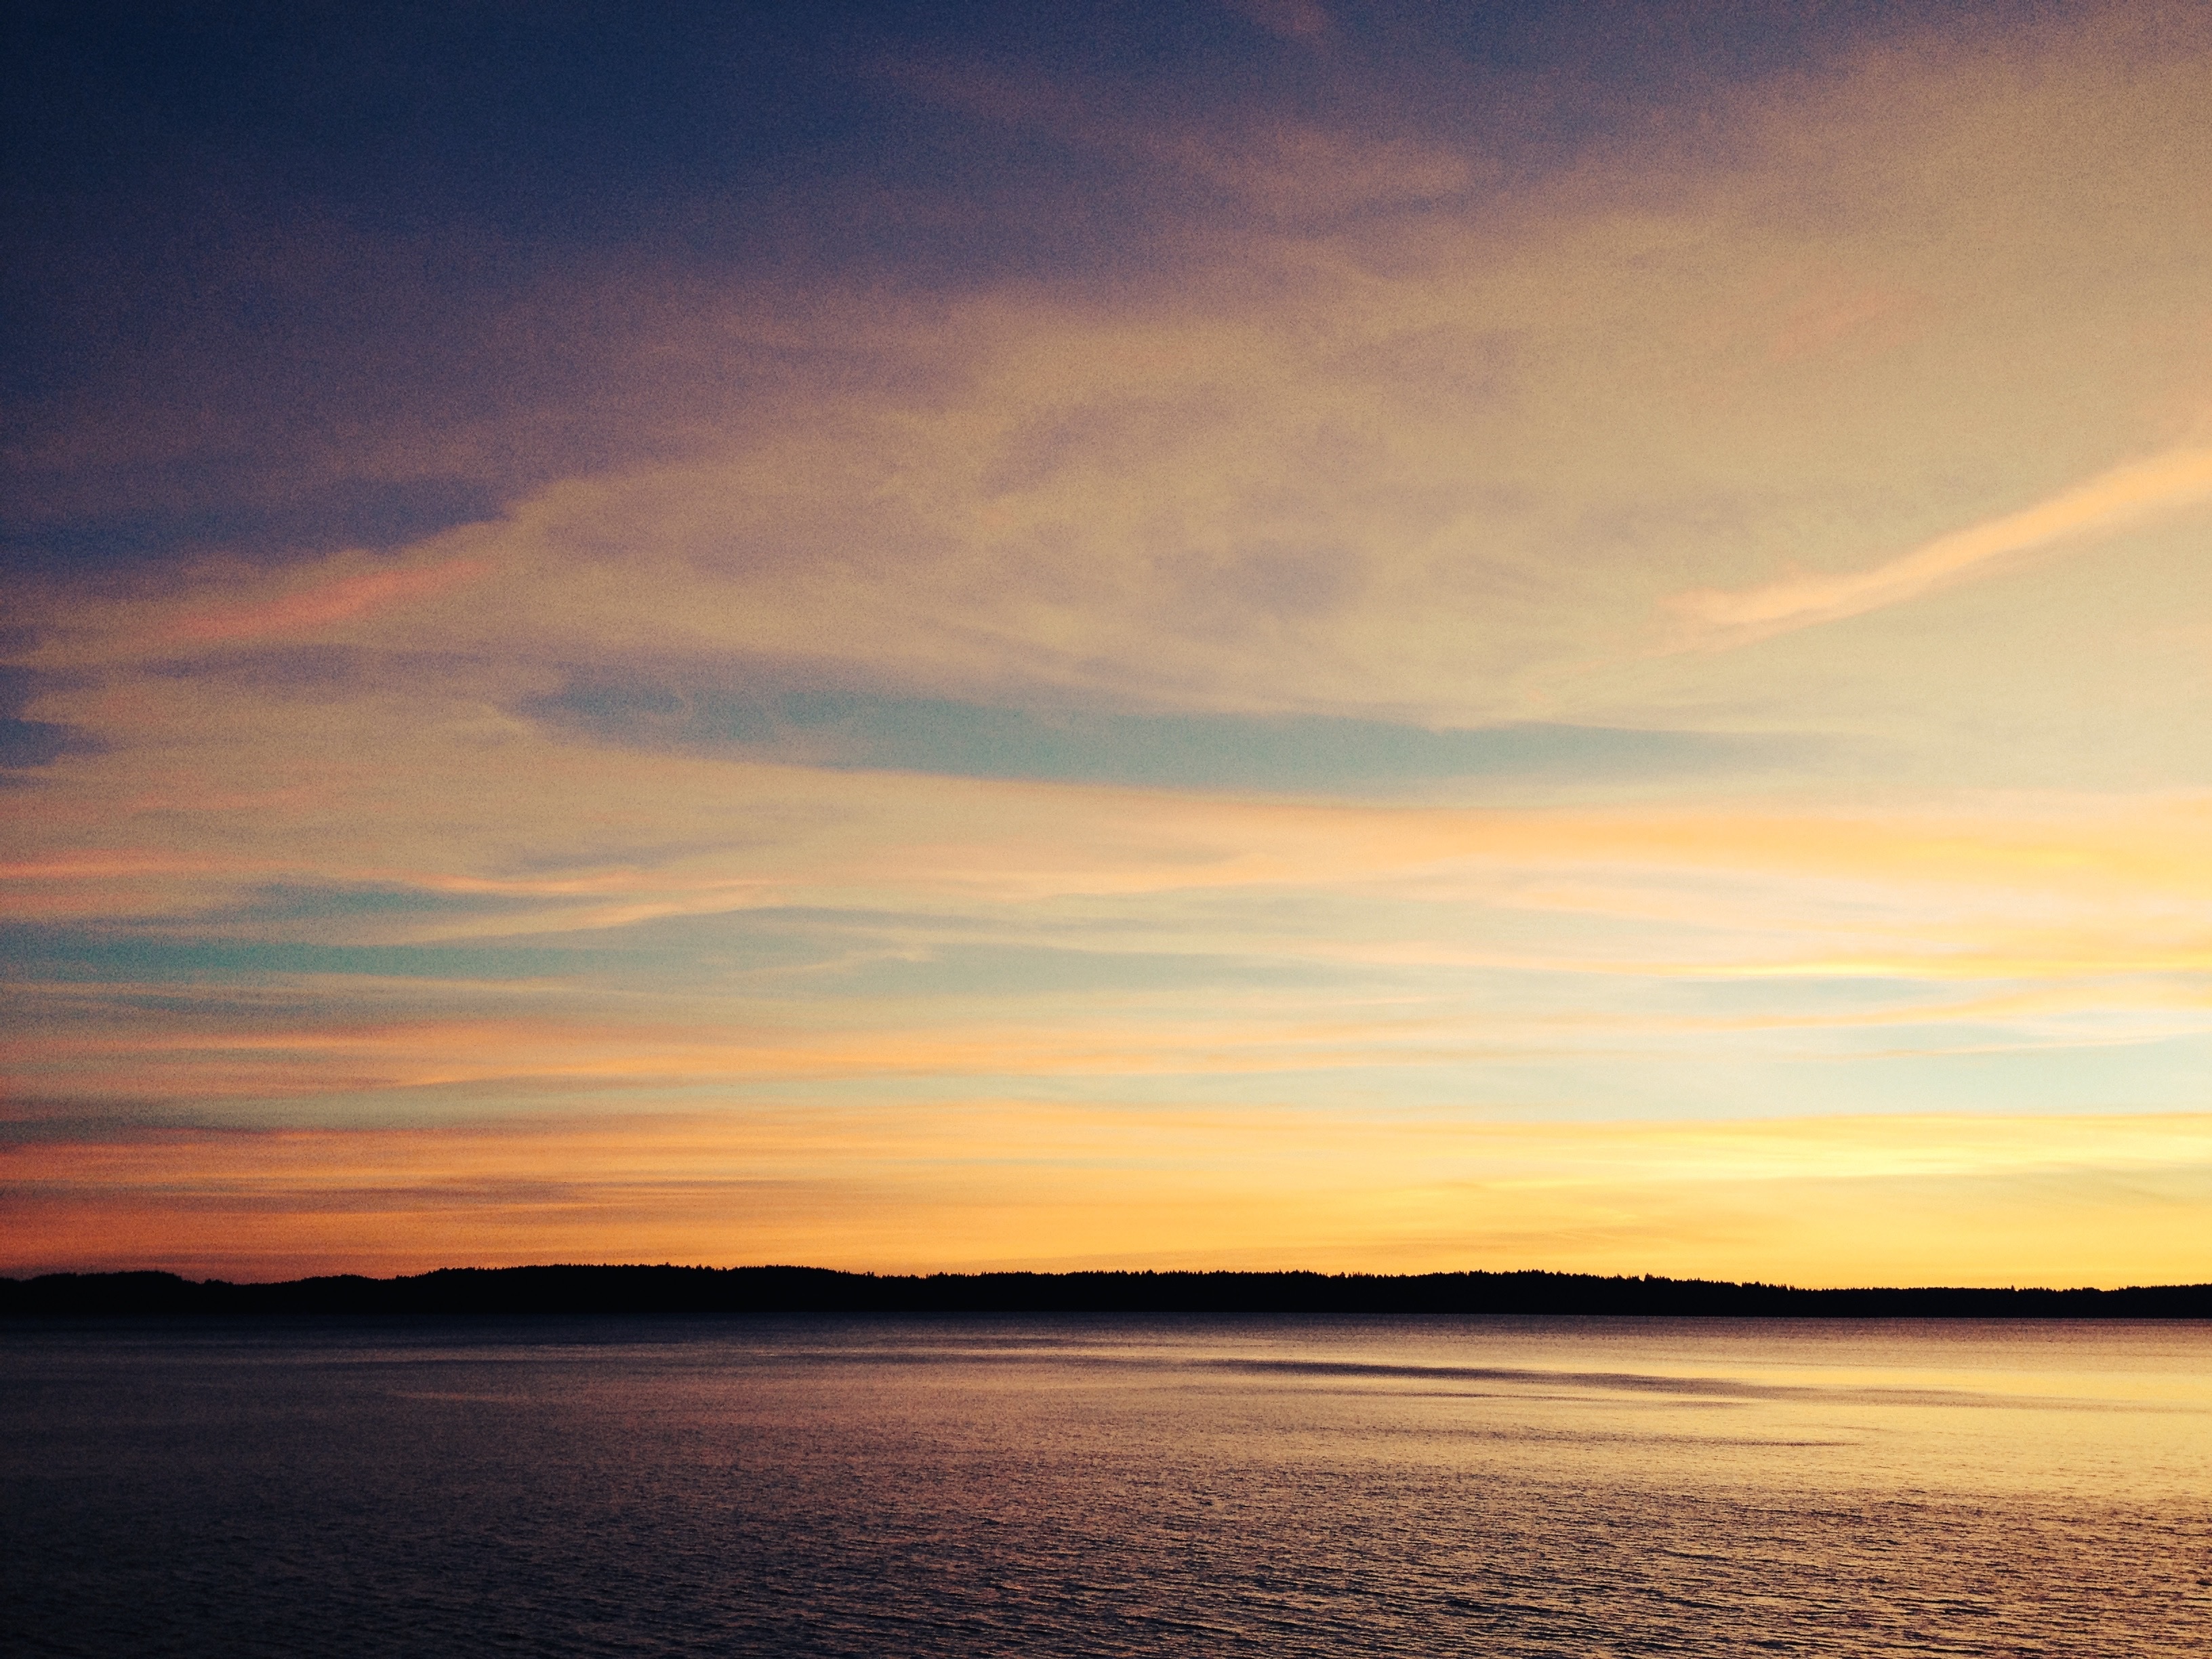
beach, sea, coast, ocean, horizon, cloud, sky, sun, sunrise, sunset, sunlight, morning, shore, wave, dawn, atmosphere, dusk, evening, reflection, body of water, afterglow, red sky at morning